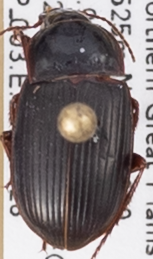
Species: Amara obesa
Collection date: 2022-06-28
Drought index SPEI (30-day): -0.844
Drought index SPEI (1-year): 0.01
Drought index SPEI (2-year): -1.28